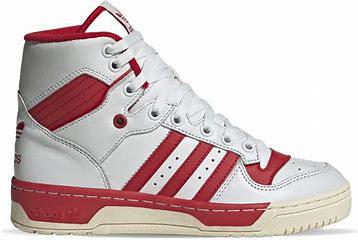
Brand: adidas
Model: Rivalry Skate